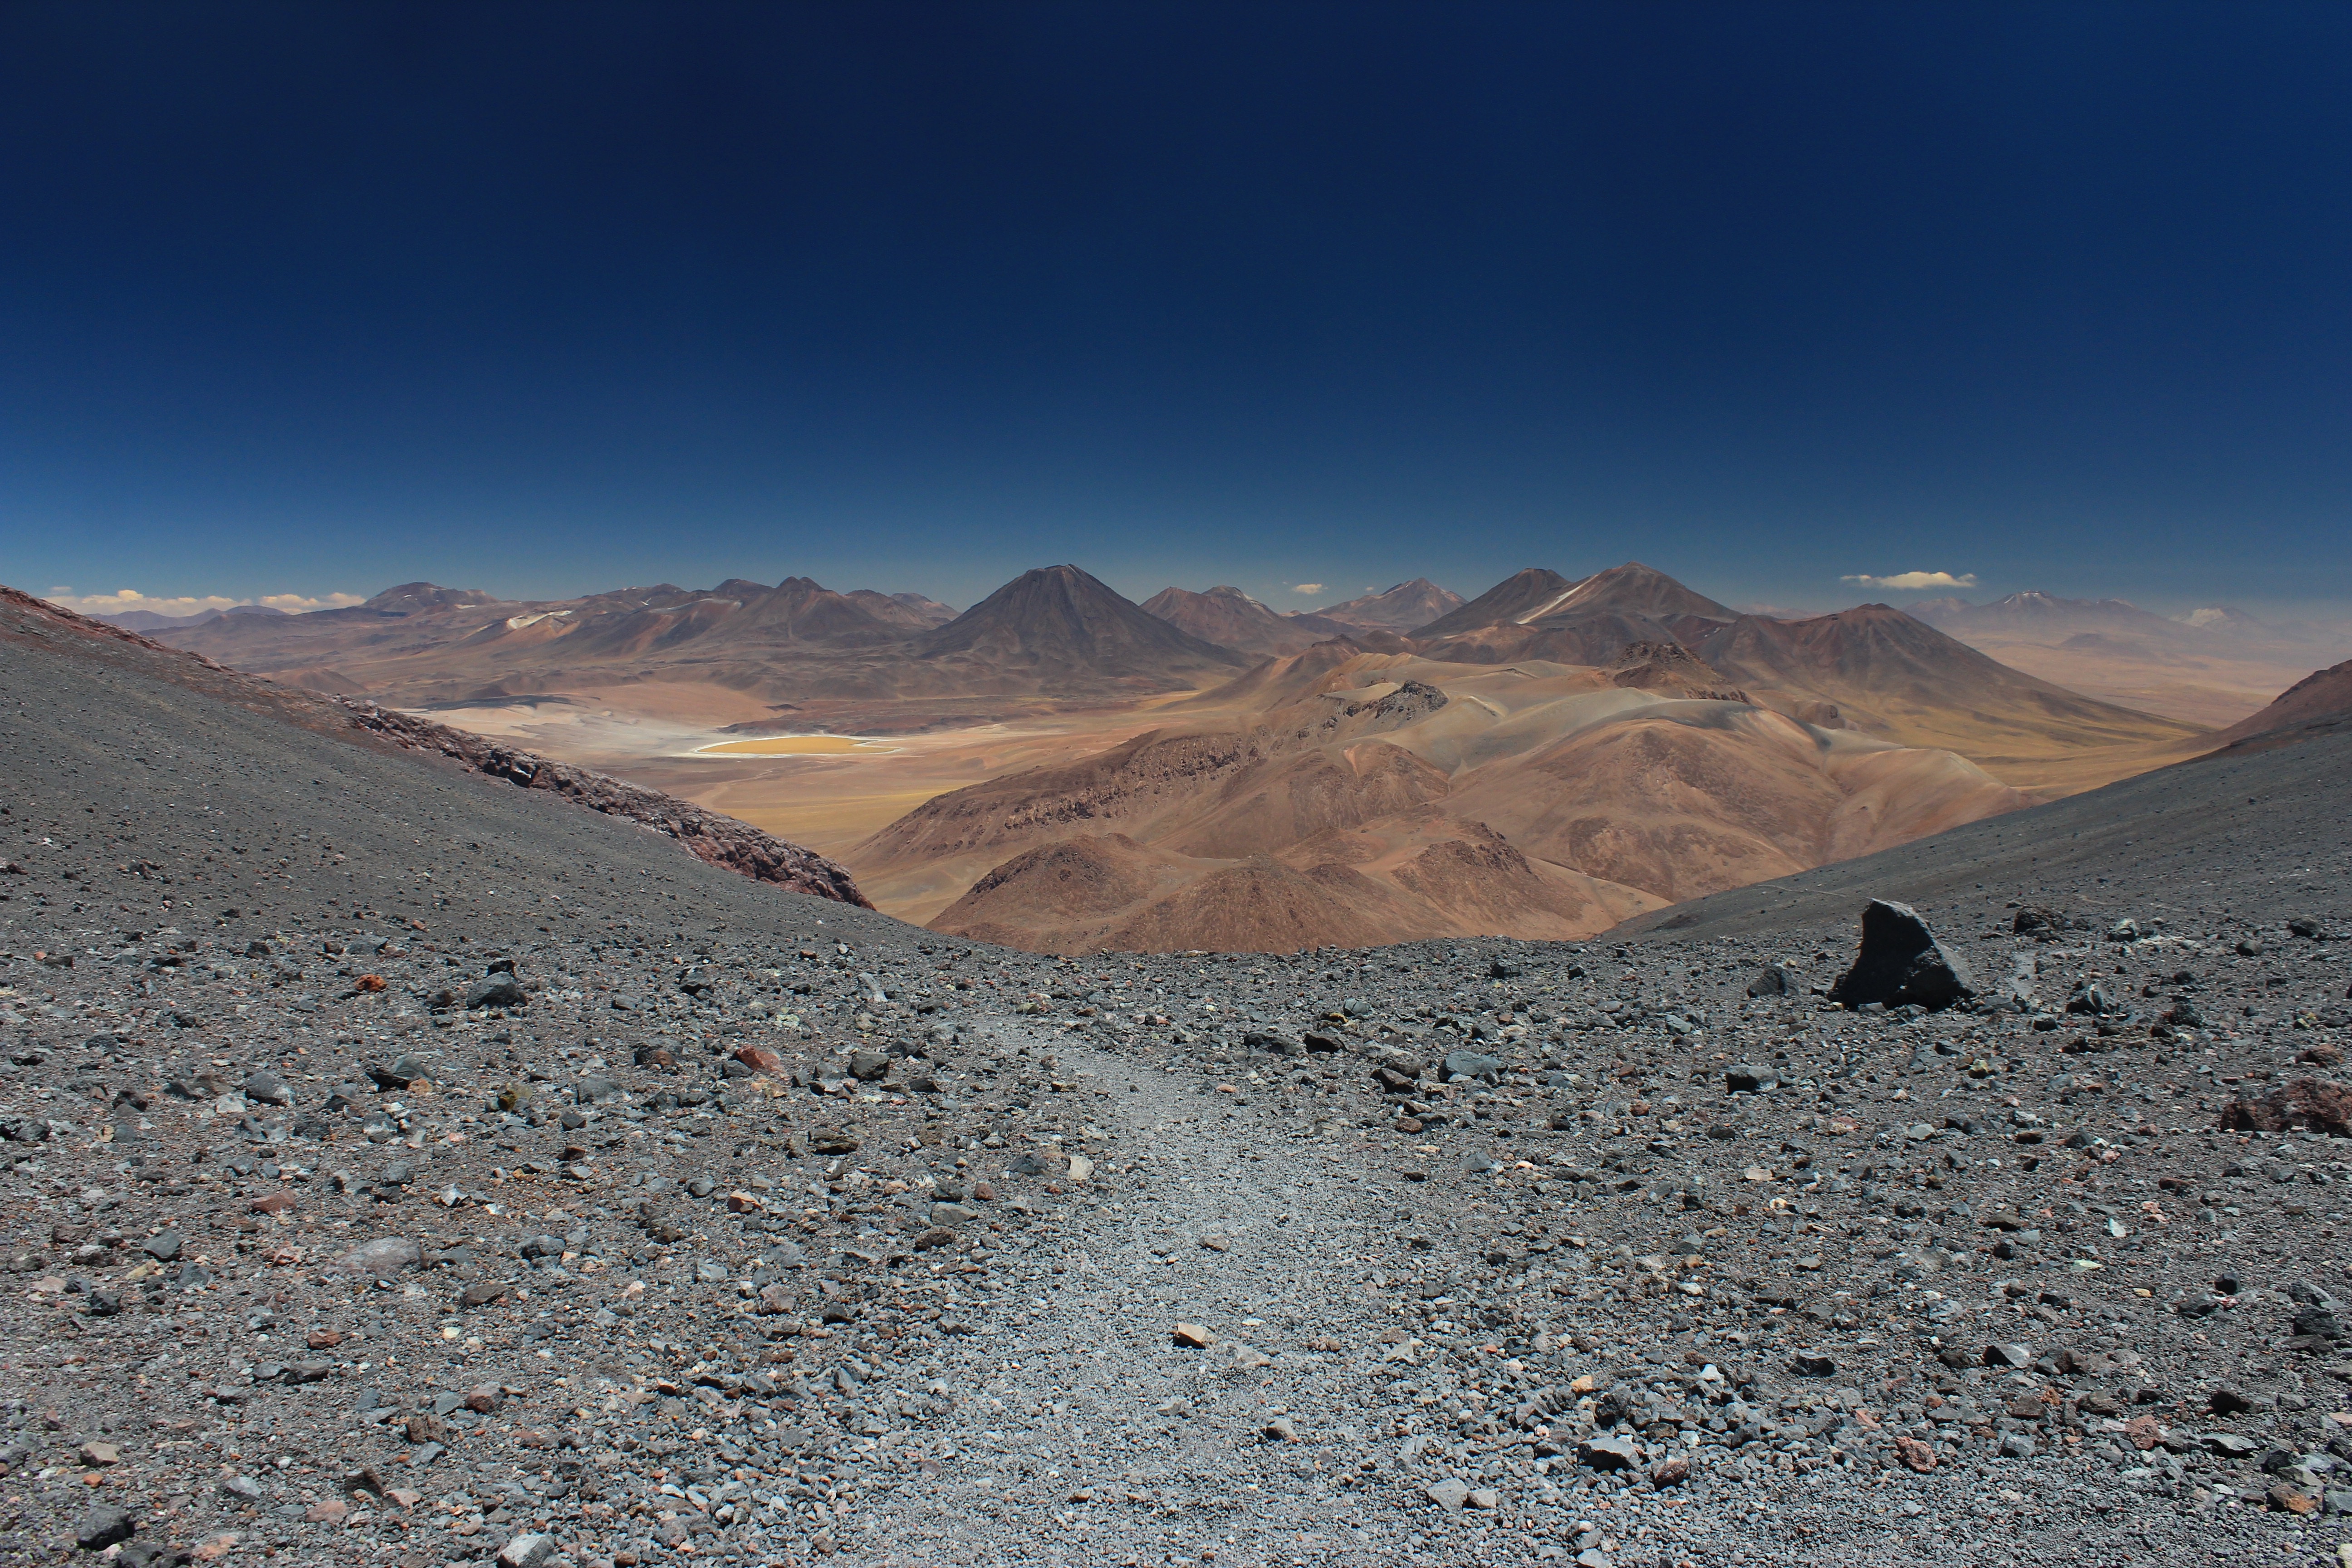
landscape, wilderness, mountain, hill, desert, lake, valley, mountain range, ridge, plain, summit, geology, plateau, fell, wadi, landform, natural environment, geographical feature, aeolian landform, mountainous landforms